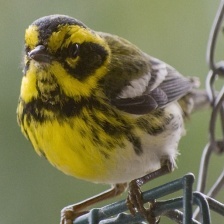
Species: TOWNSENDS WARBLER
Scientific name: SETOPHAGA TOWNSENDI